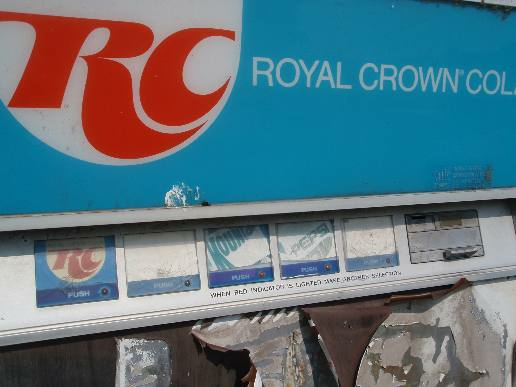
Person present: No